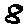
Label: 8